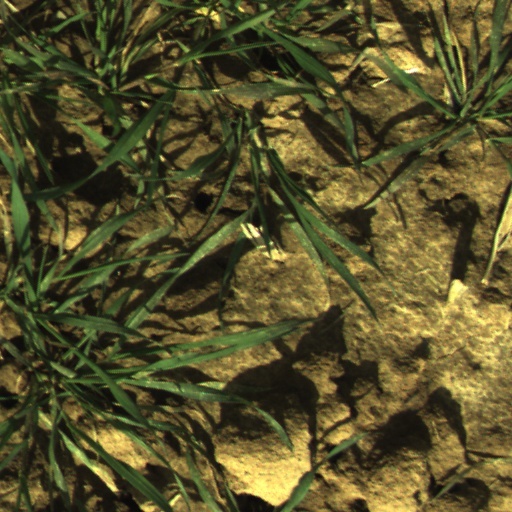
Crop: wheat